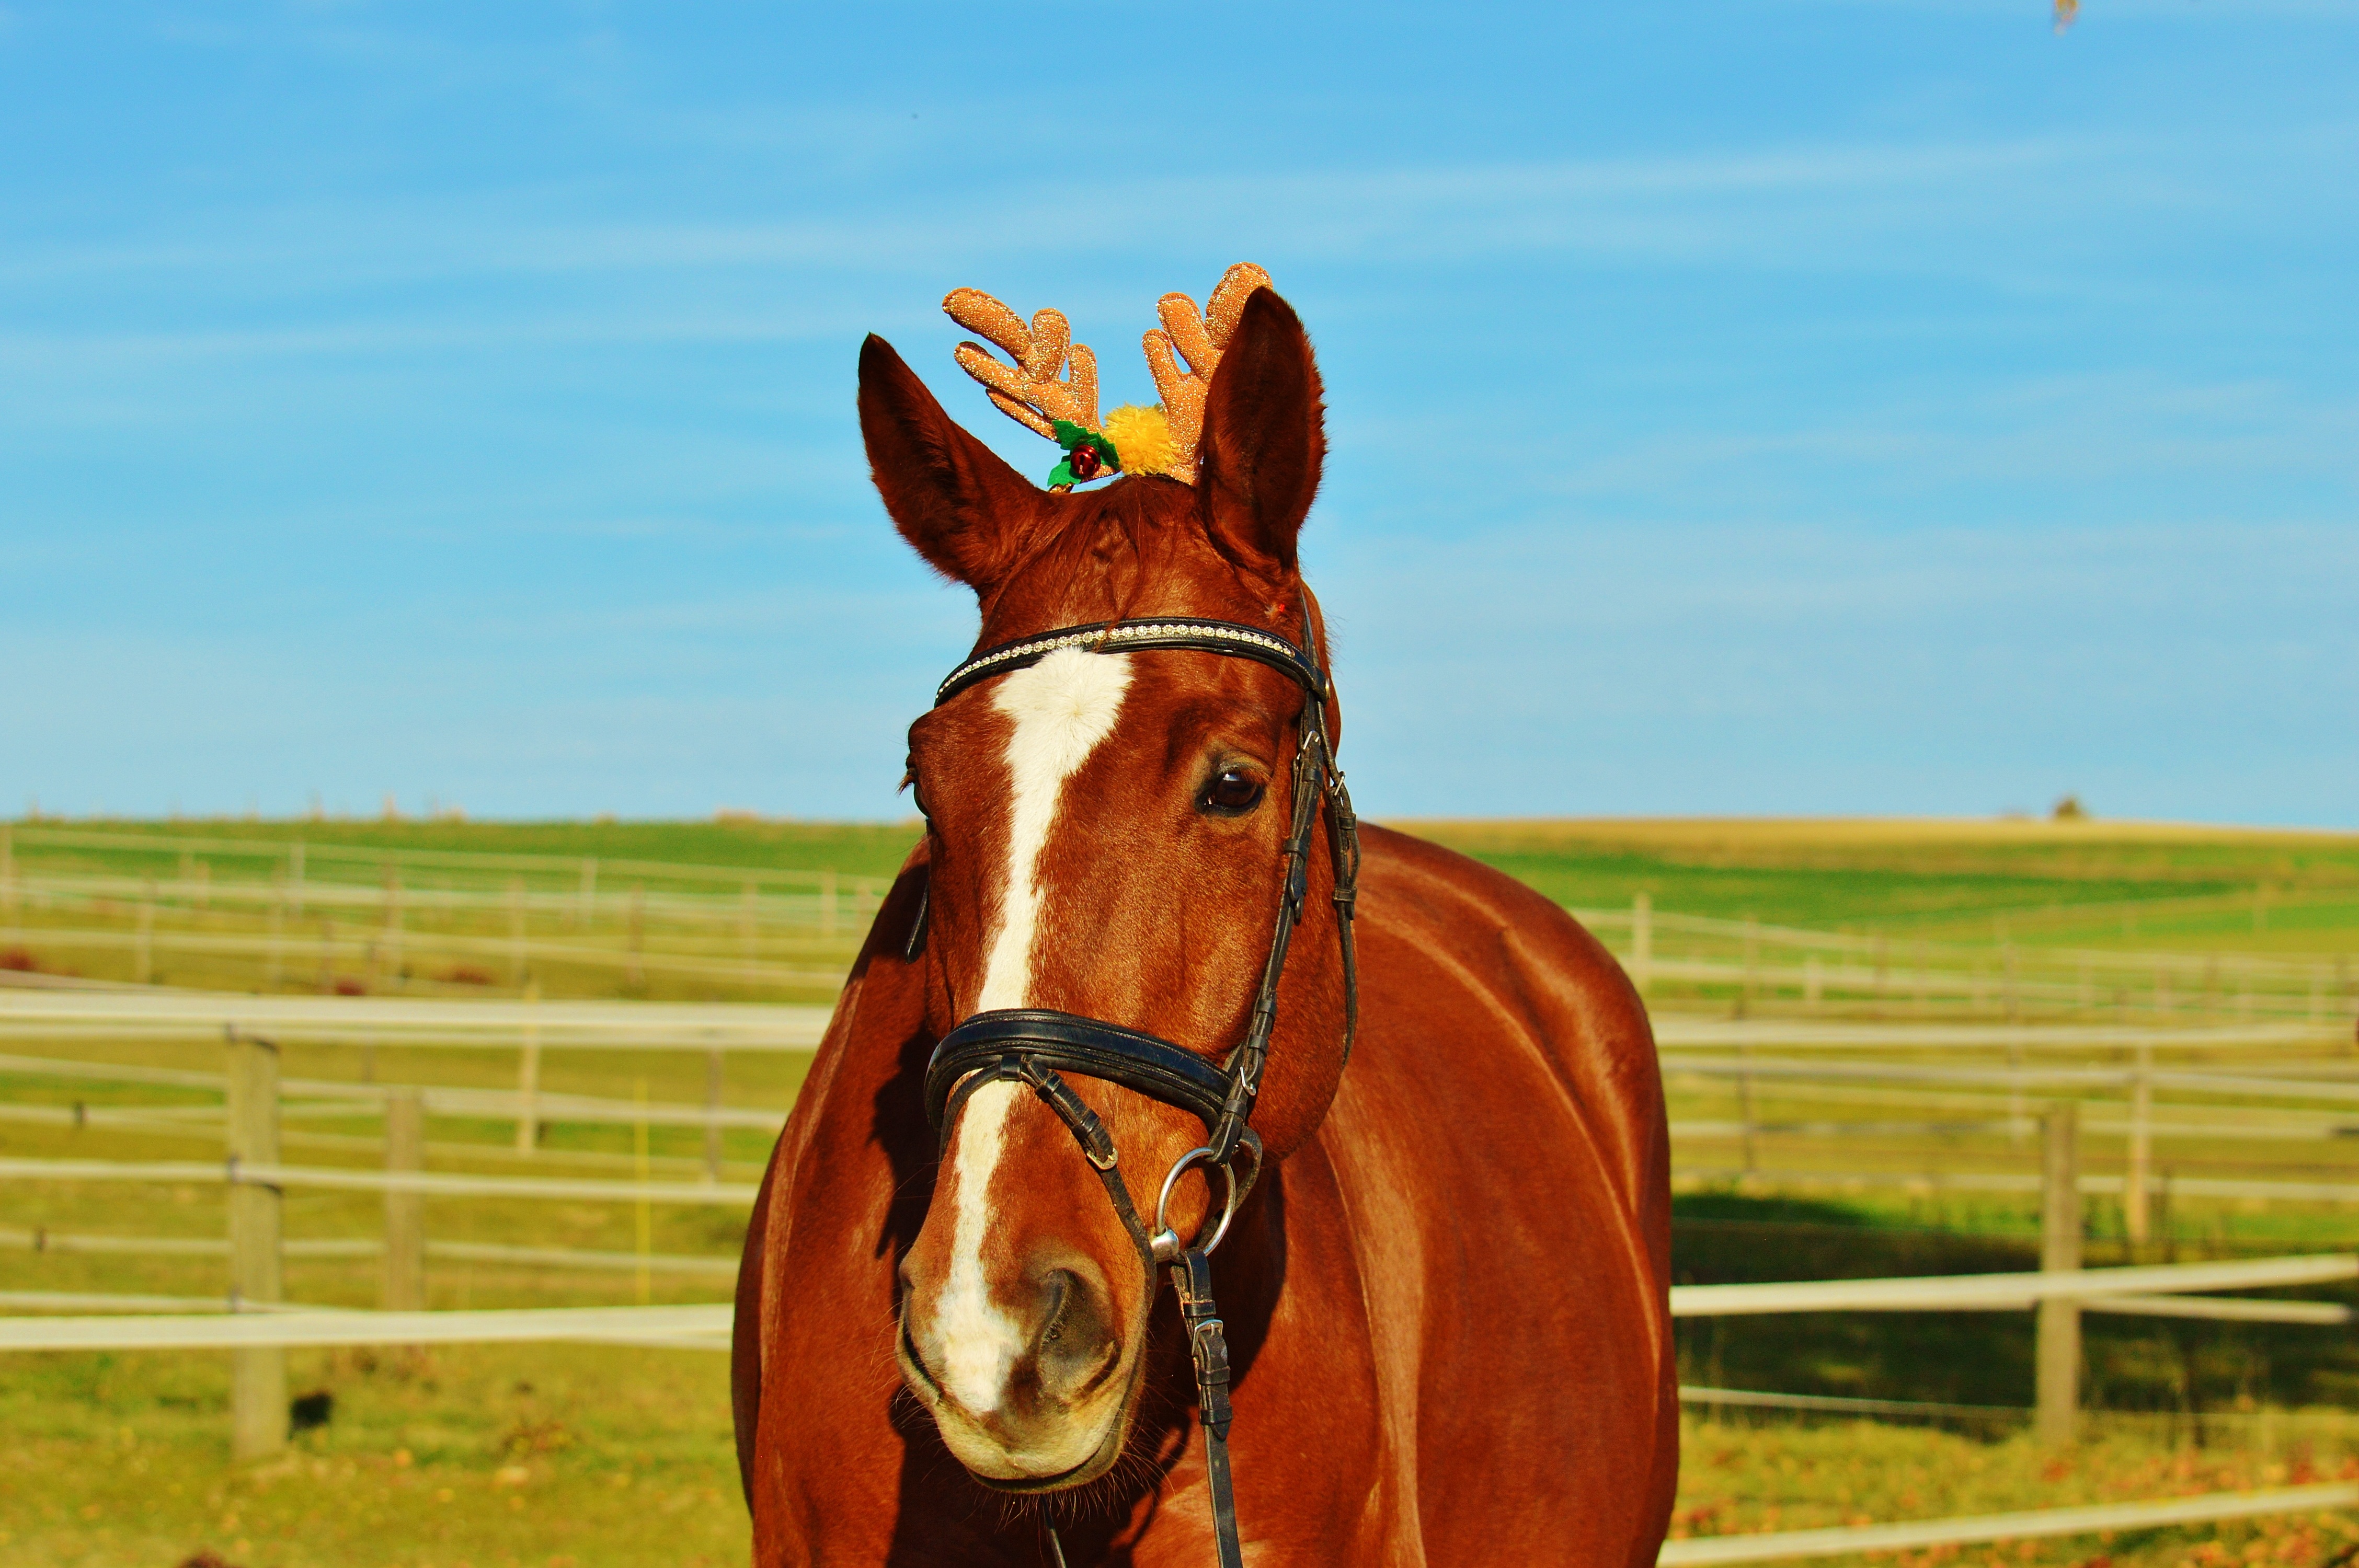
landscape, meadow, prairie, sweet, animal, cute, pasture, grazing, ranch, horse, mammal, stallion, mane, ride, christmas, bridle, funny, mare, reiterhof, rural area, pack animal, horse like mammal, mustang horse